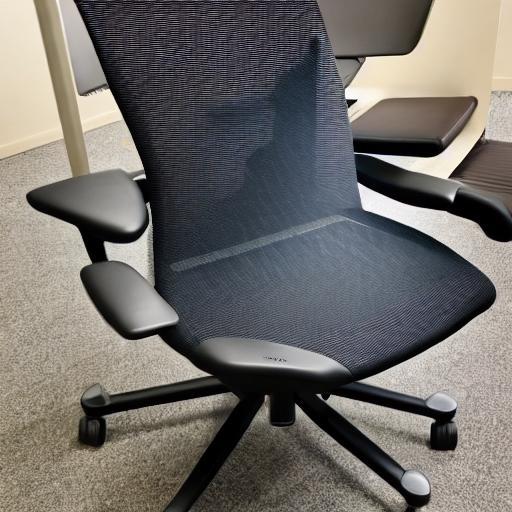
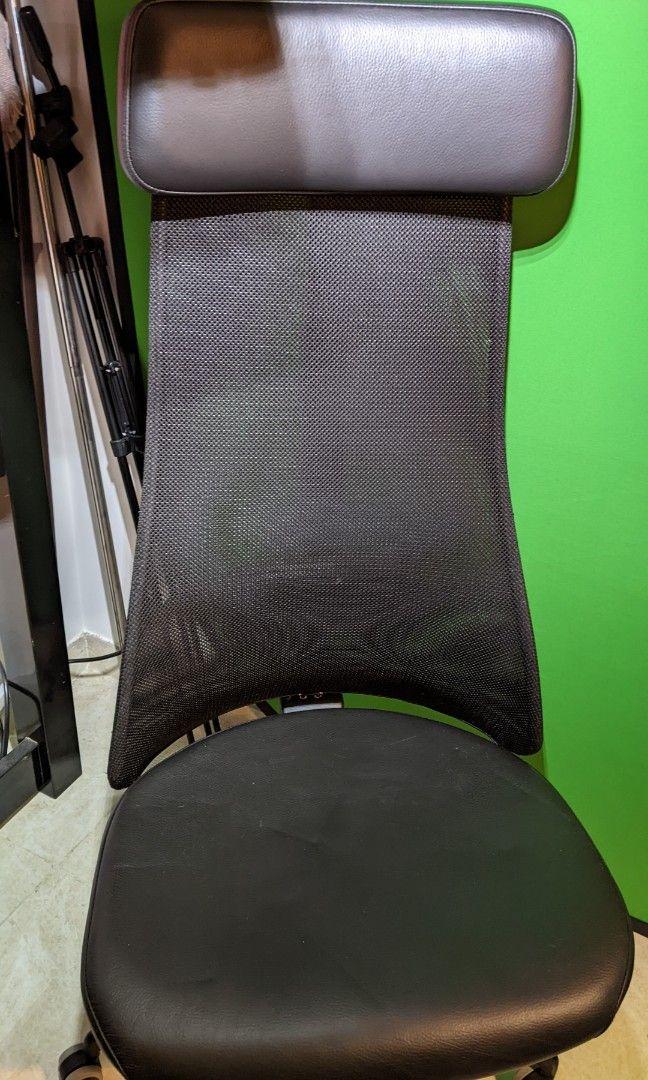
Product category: items_chair
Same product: no